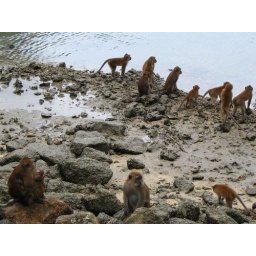
the monkeys were very interested by a fish in the water